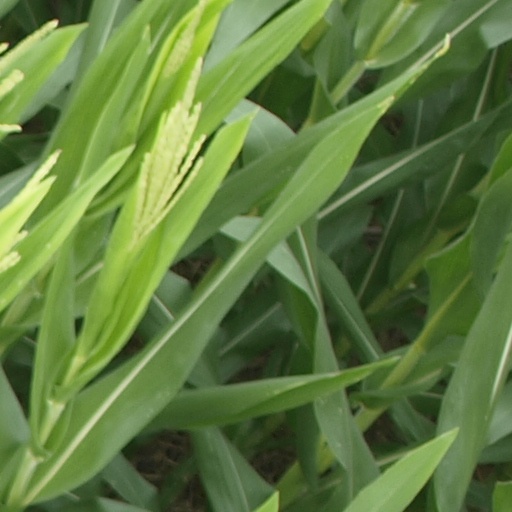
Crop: maize; corn